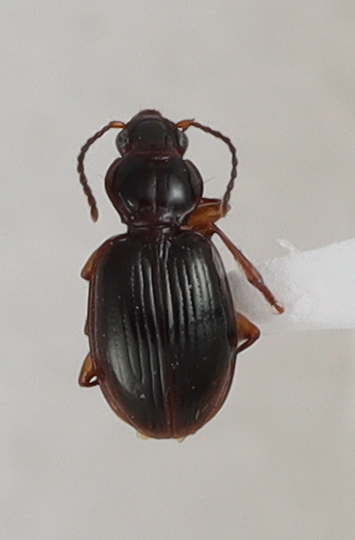
Scientific name: Mecyclothorax konanus
Plot: 14
Trap: E
Collected: 20200721